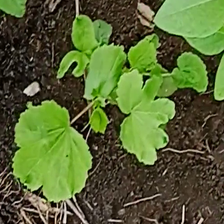
Weed species: Little_Mallow(Malva parviflora)